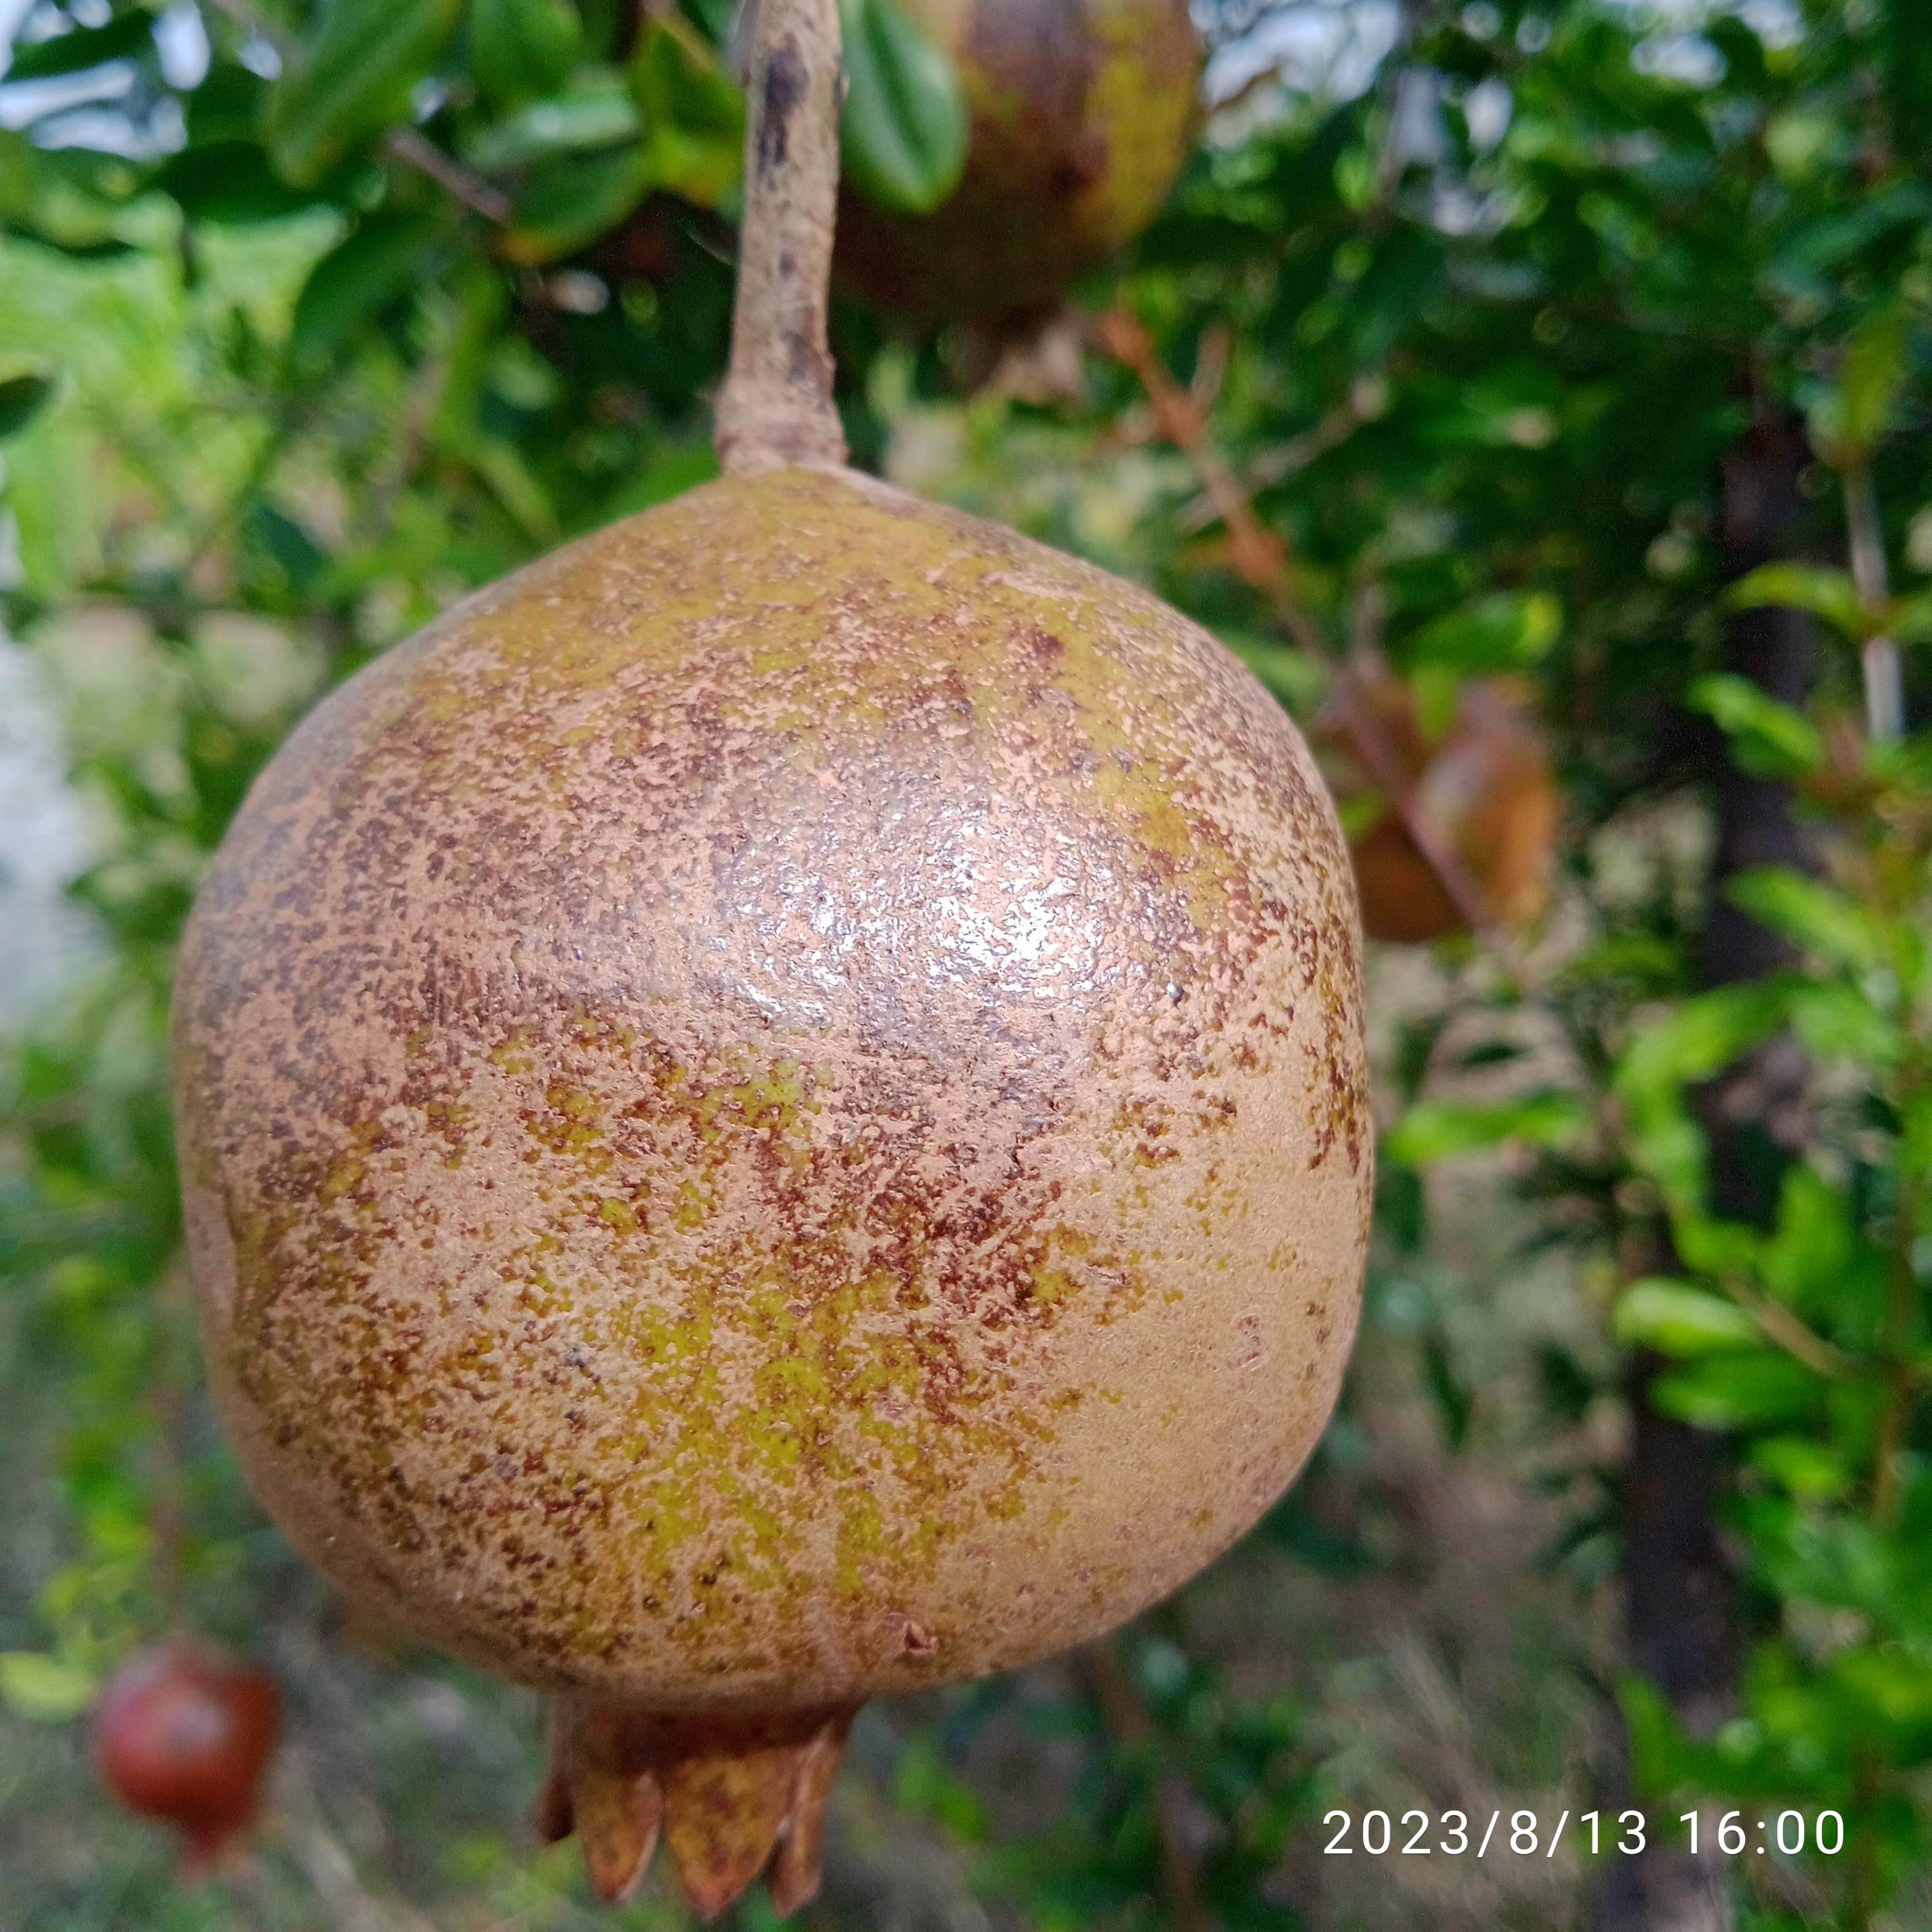
Label: Cercospora